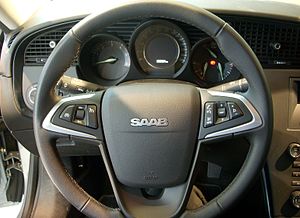
Saab 9-5 / 9-5 (YS3G, 2010−2011) / Udvikling
"Saab 9-5 var en af den svenske bilfabrikant Saab Automobile mellem midten af 1997 og slutningen af 2011 fremstillet øvre mellemklassebil. Modellen afløste den i foråret 1985 introducerede Saab 9000 og fandtes i starten kun som sedan, som i starten af 1999 blev suppleret af stationcarversionen ""SportCombi"".